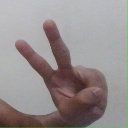
अक्षर: ऐ